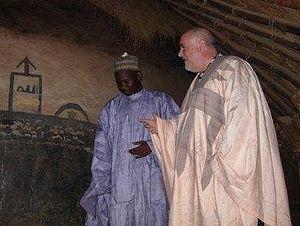
Les musulmans constituent environ 31 % des 23 millions d'habitants du Cameroun. En général, ils ne se rattachent pas à un courant précis de l'islam, mais ils s'identifient comme sunnites bien qu'il existe une minorité chiite 1 à 2 %. Ils vivent surtout dans la Région de l'Adamaoua, au Nord, et à l'Ouest du pays pour le peuple Bamoun. Le Cameroun est un pays membre de l'Organisation de la coopération islamique.